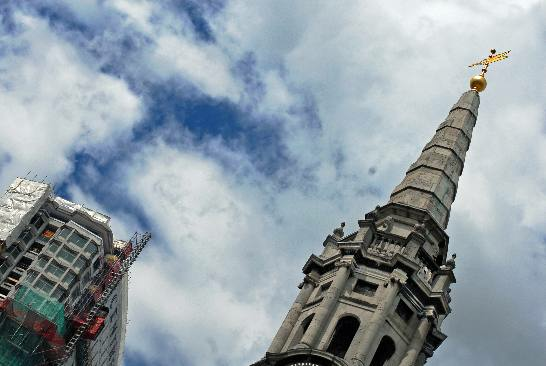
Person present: No